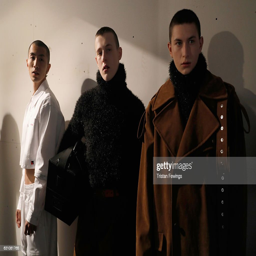
models backstage ahead of the show during collections .